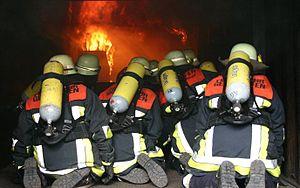
En Allemagne, les pompiers peuvent être appelés en composant le « 112 » sur un téléphone.